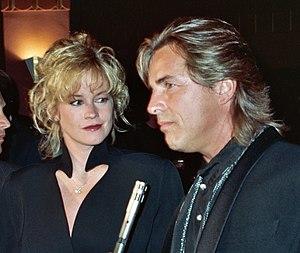
Melanie Griffith est une actrice américaine née le 9 août 1957 à New York. Elle est la fille de Peter Griffith et de l'actrice Tippi Hedren, l'ex-épouse des acteurs Don Johnson et Antonio Banderas, et la mère de l’actrice Dakota Johnson.